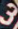
Number: 3